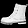
Label: Ankle boot